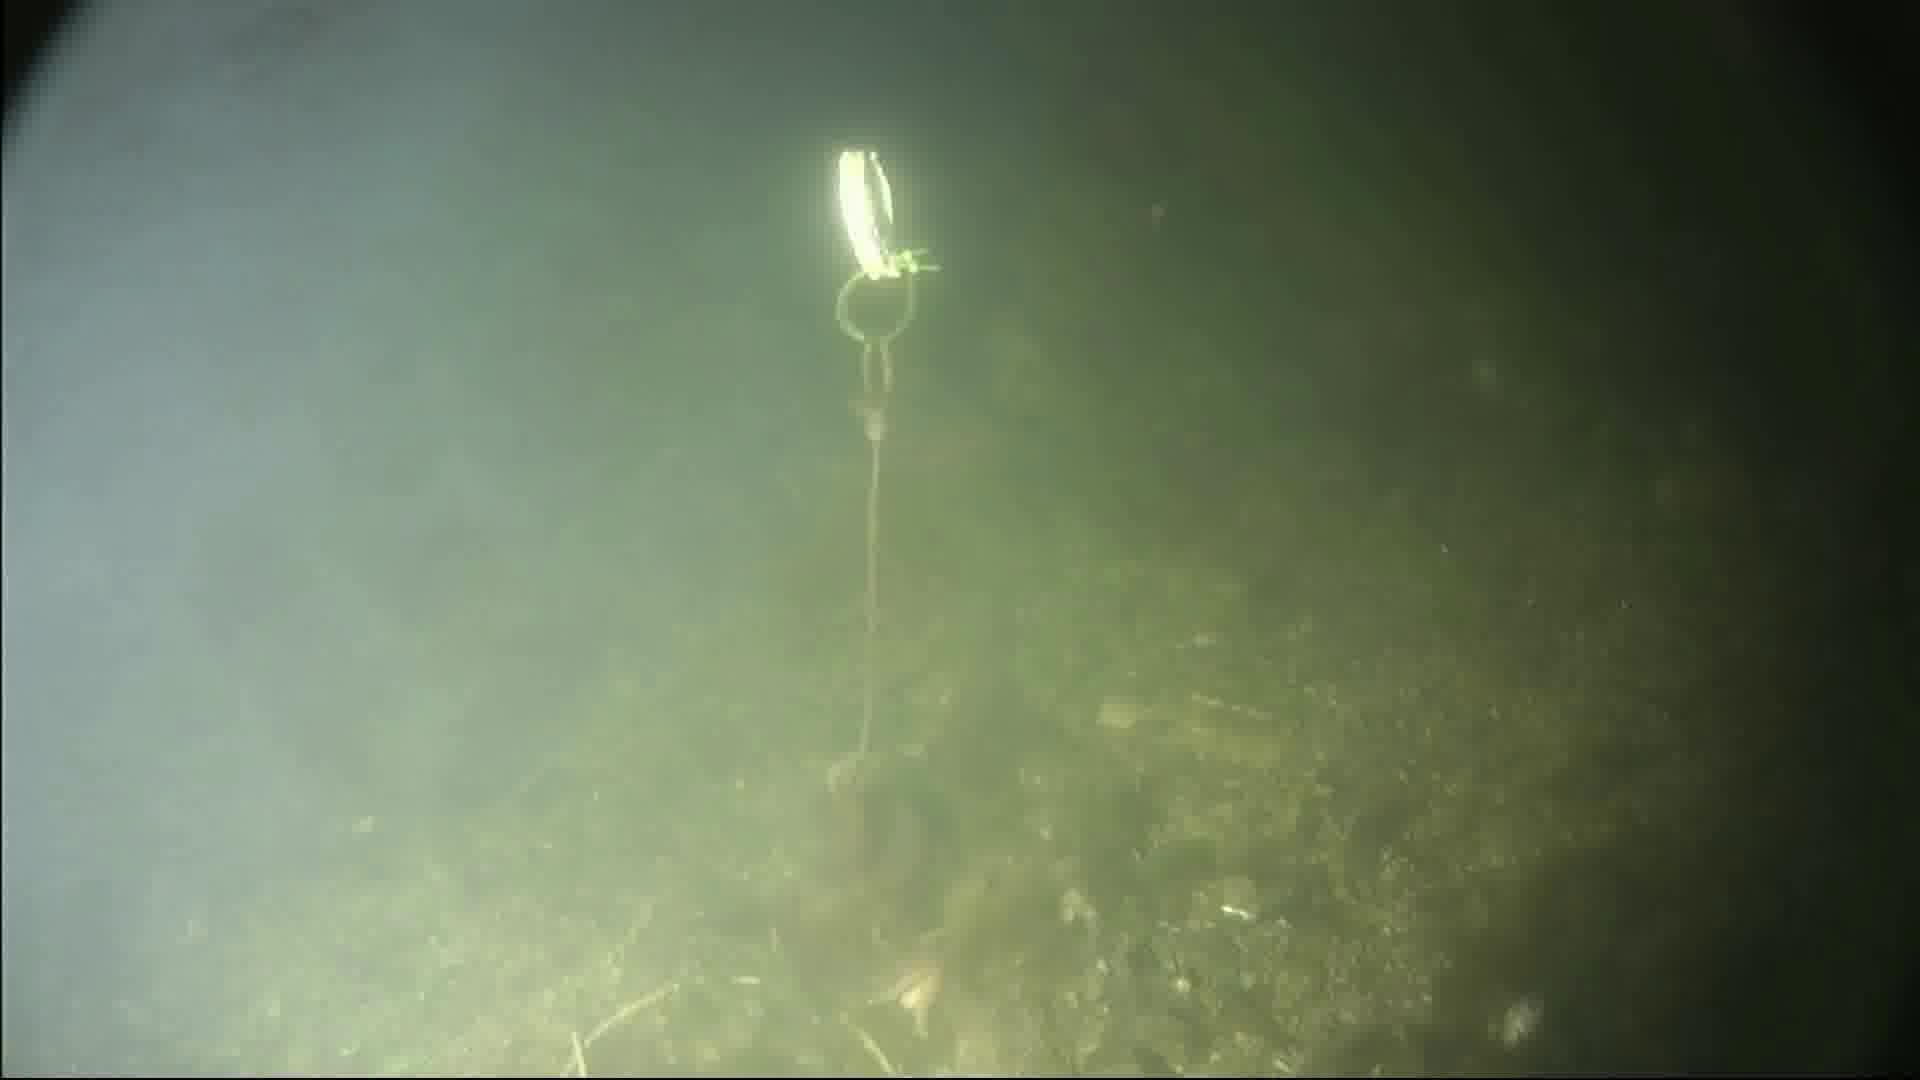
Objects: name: starfish
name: small_fish
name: fish